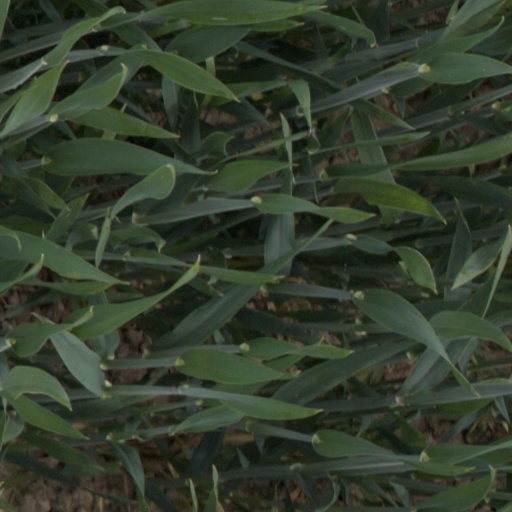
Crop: wheat